Ultimate Comics: Avengers

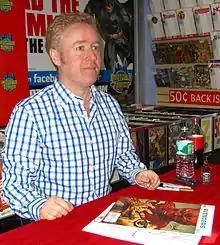
Writer Mark Millar signing a copy of the first issue during an appearance at Midtown Comics in Manhattan.

Three weeks after the events of "Ultimatum," Hawkeye reports that Captain America has "gone rogue". A flashback to the previous day shows that the two had been fighting a group of A.I.M. terrorists, who had just raided the Baxter Building of powerful technology. After defeating a majority of the terrorists, Captain America encounters the Red Skull, who reveals that he is Captain America's son. Hawkeye jumps to Captain's rescue as the A.I.M terrorists escape with a stolen Cosmic Cube. Later, Hawkeye tries to convince his partner that the Red Skull was lying, but Captain America violently abandons the team, attacking S.H.I.E.L.D. agents in the process. Nick Fury later confirms that the Red Skull is the illegitimate son of Captain America and Gail Richards. It is further revealed that shortly after his birth, the Red Skull was taken by government officials and raised at a secret facility where he, having inherited the abilities of his father, was trained to become a super soldier. He eventually rebelled and escaped the facility after killing 247 workers and mutilating his own head. Fury suggests that Carol Danvers initiate "Project Avengers" and recruit a team of superhumans to find Captain America.